VikkiKitty

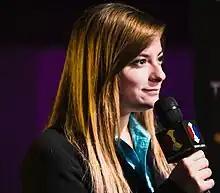
Vikkikitty at 2GGaming Championship Saga in 2017

Victoria Perez (born April 6, 1996), known professionally as VikkiKitty, is an American esports match commentator who has worked in "Super Smash Bros. for Wii U", "Super Smash Bros. Ultimate", "Overwatch", "Arms", "Pokkén Tournament", and "Apex Legends". She was the first woman to commentate a major "Super Smash Bros." event.